Teleprinter

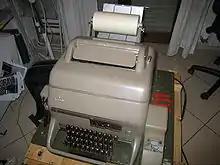
Siemens "Fernschreiber 100" teleprinter

Italian office equipment maker Olivetti (est. 1908) started to manufacture teleprinters in order to provide Italian post offices with modern equipment to send and receive telegrams. The first models typed on a paper ribbon, which was then cut and glued into telegram forms.